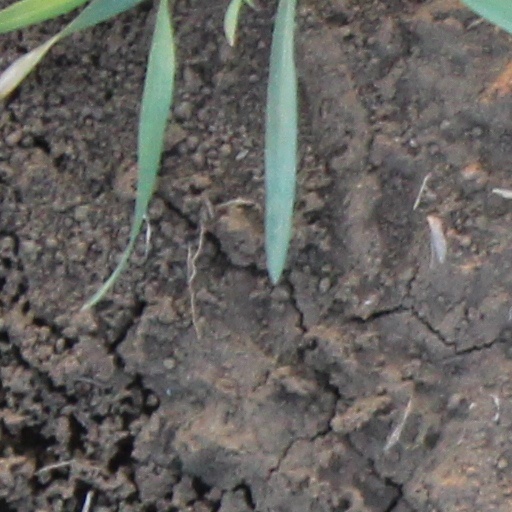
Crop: wheat